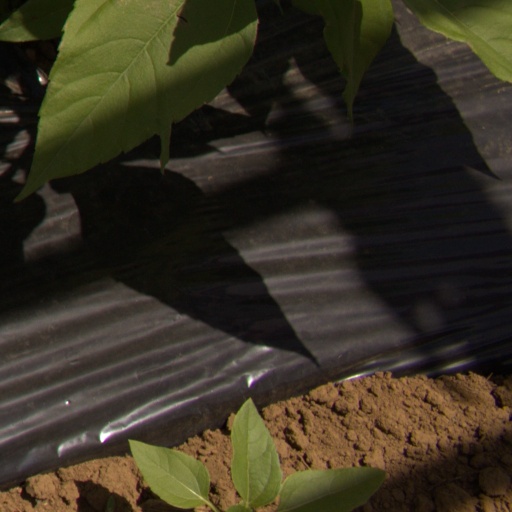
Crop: Jerusalem artichoke